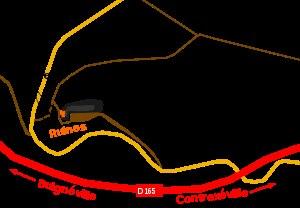
Le bassin houiller keupérien des Vosges fait partie des bassins houillers des Vosges et du Jura. Il est exploité par des mines de houille entre le début du XIXᵉ siècle et le milieu du XXᵉ siècle dans les environs de la ville de Vittel, dans l'ouest du département des Vosges, dans l'est de la France. Le sel gemme, la pyrite et le gypse sont d'autres ressources tirées du même étage géologique.